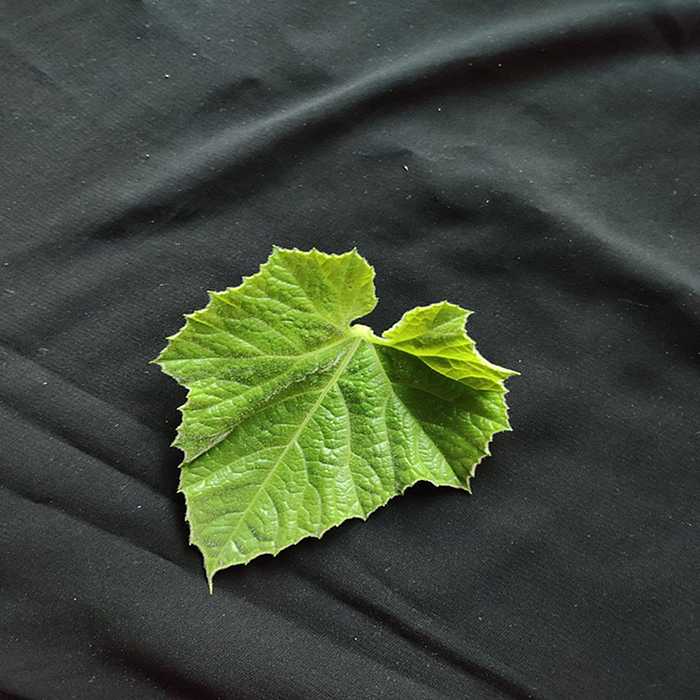
Plant: Bottle gourd
Label: Fresh leaf